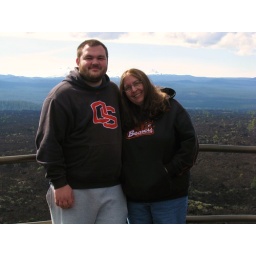
was standing in the Lava field at Newberry National Volcanic Monument in Bend Oregon